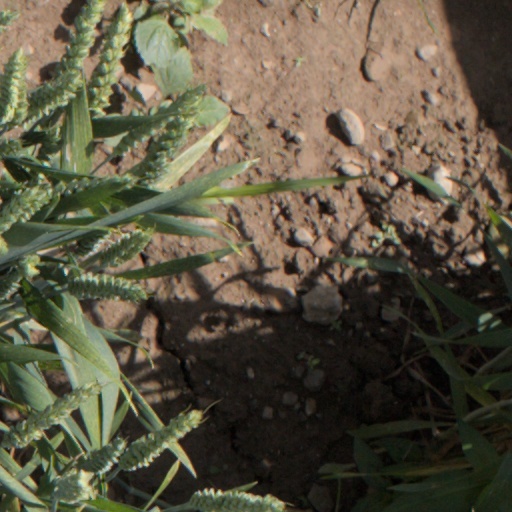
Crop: wheat